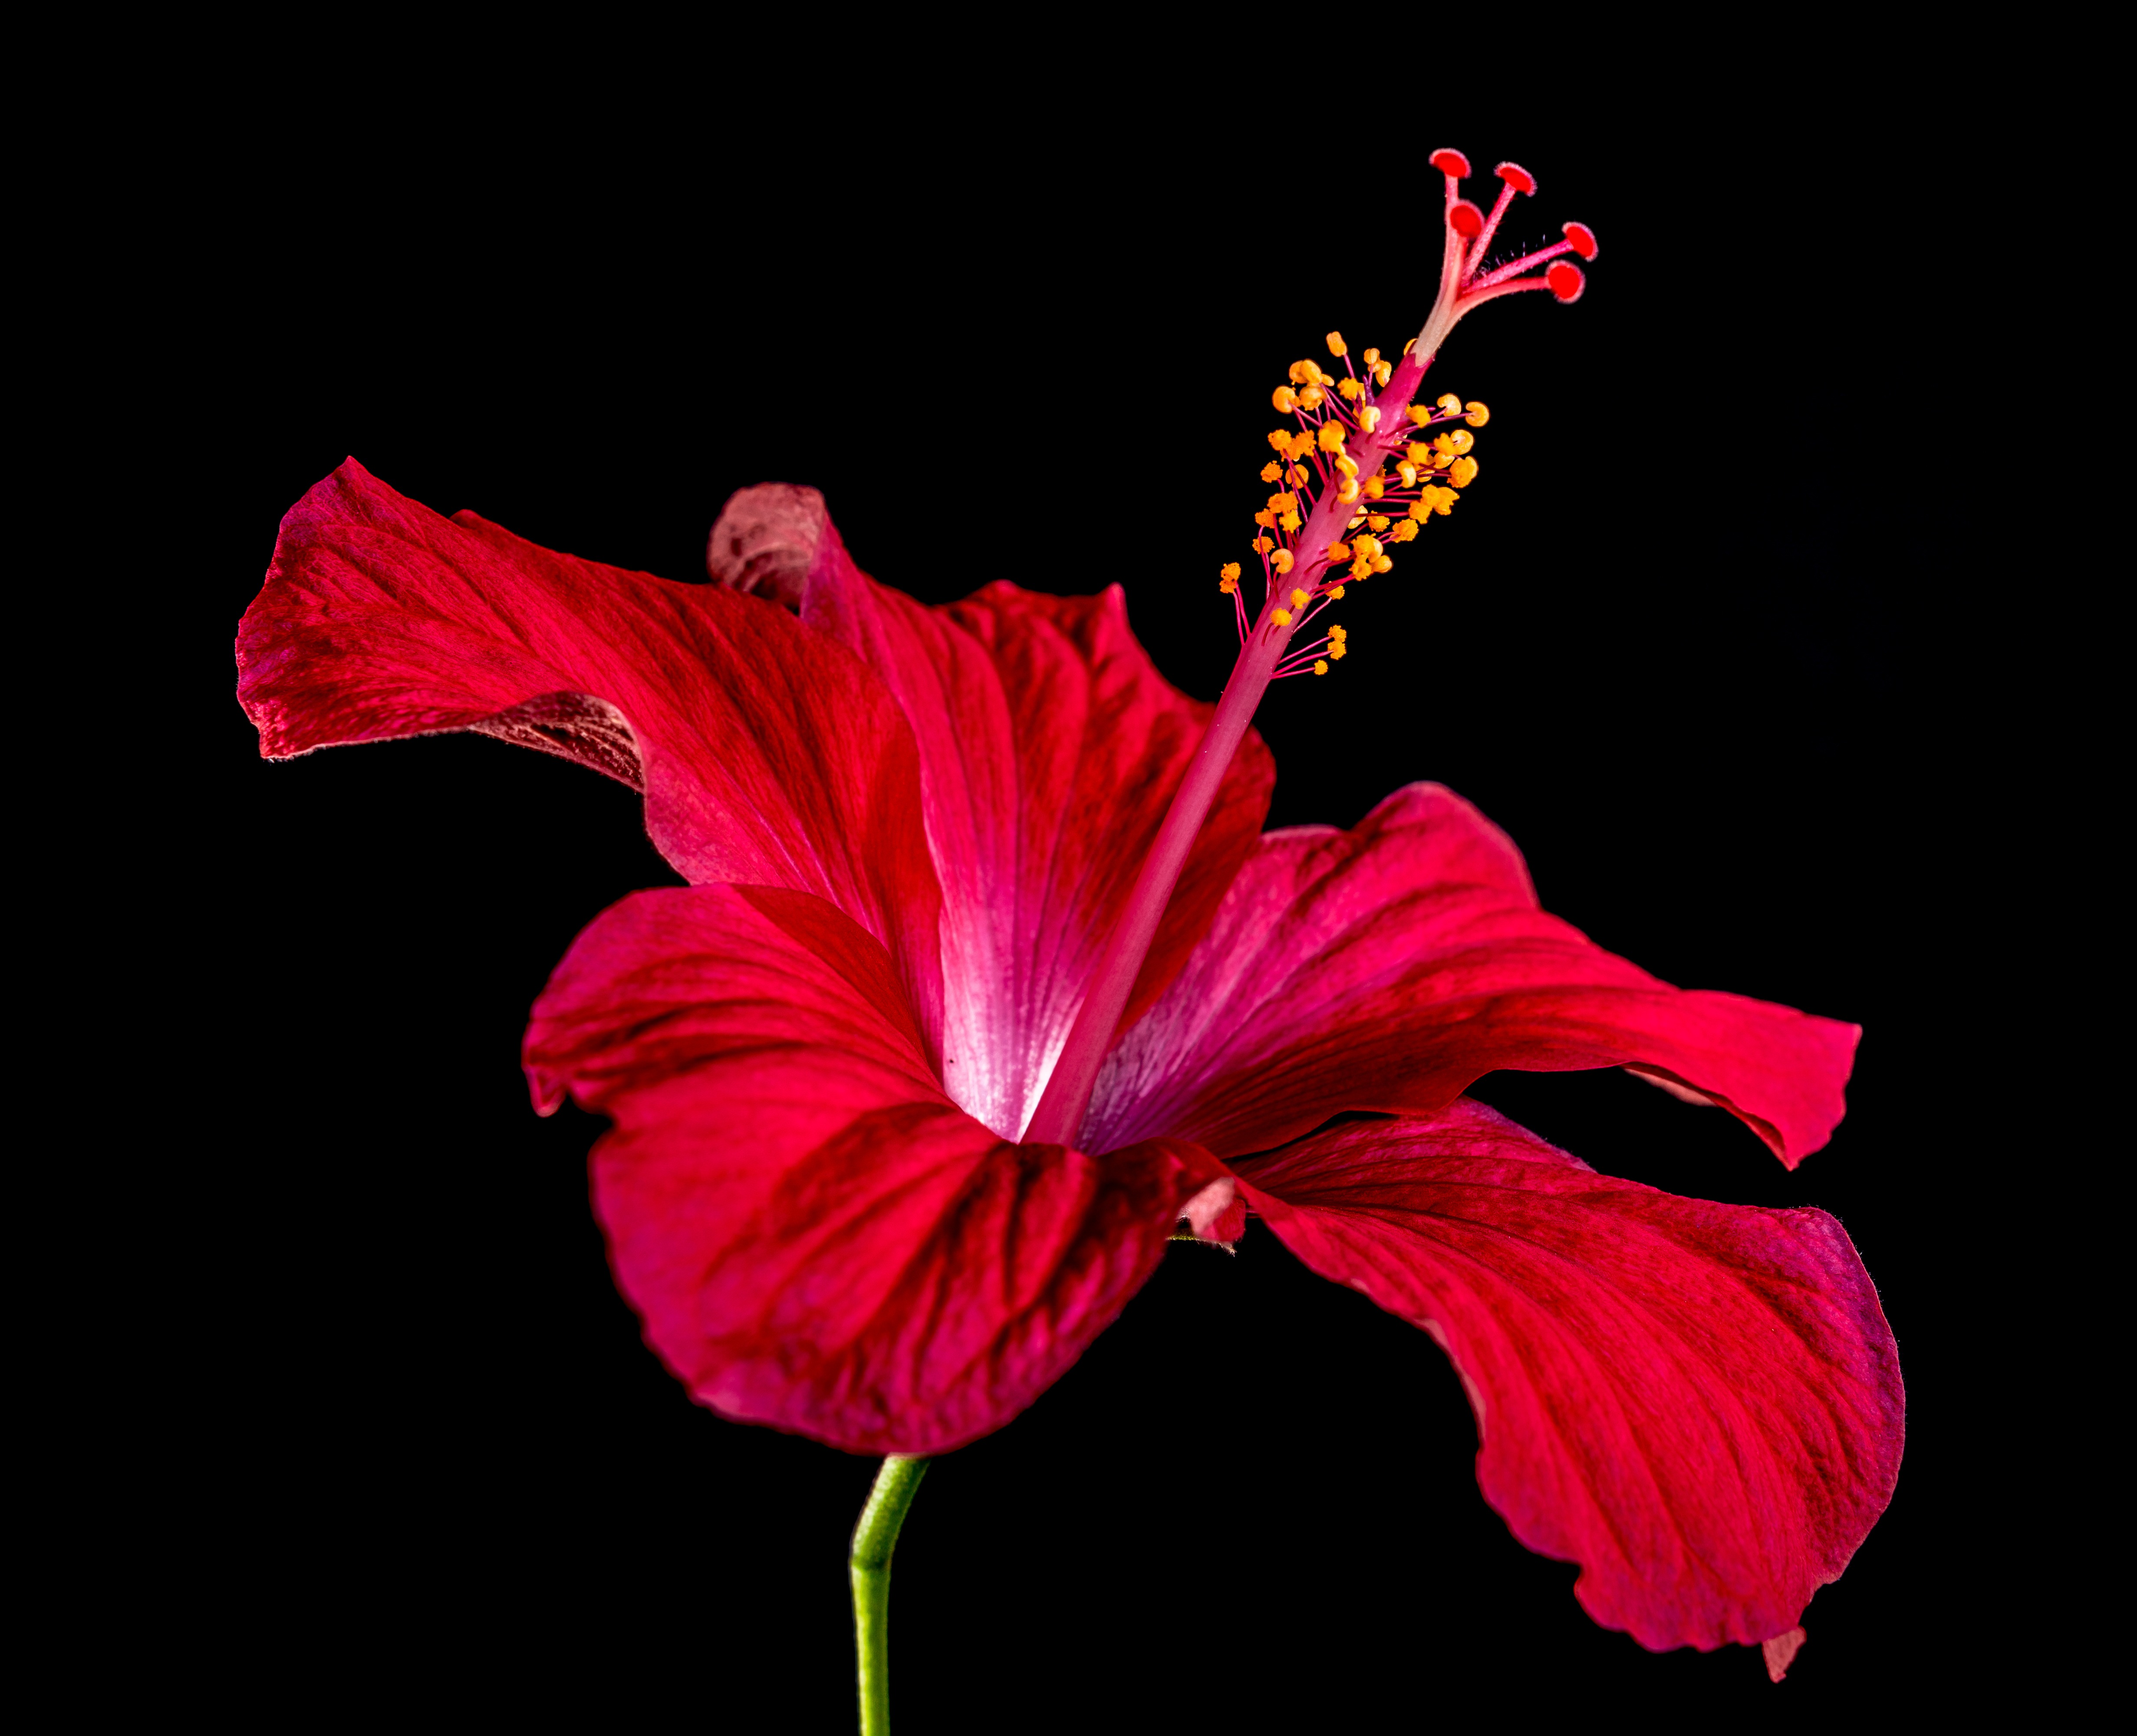
blossom, plant, flower, petal, bloom, red, flora, eye, marshmallow, organ, hibiscus, malvaceae, malvales, macro photography, flowering plant, mallow, land plant, amaryllis belladonna